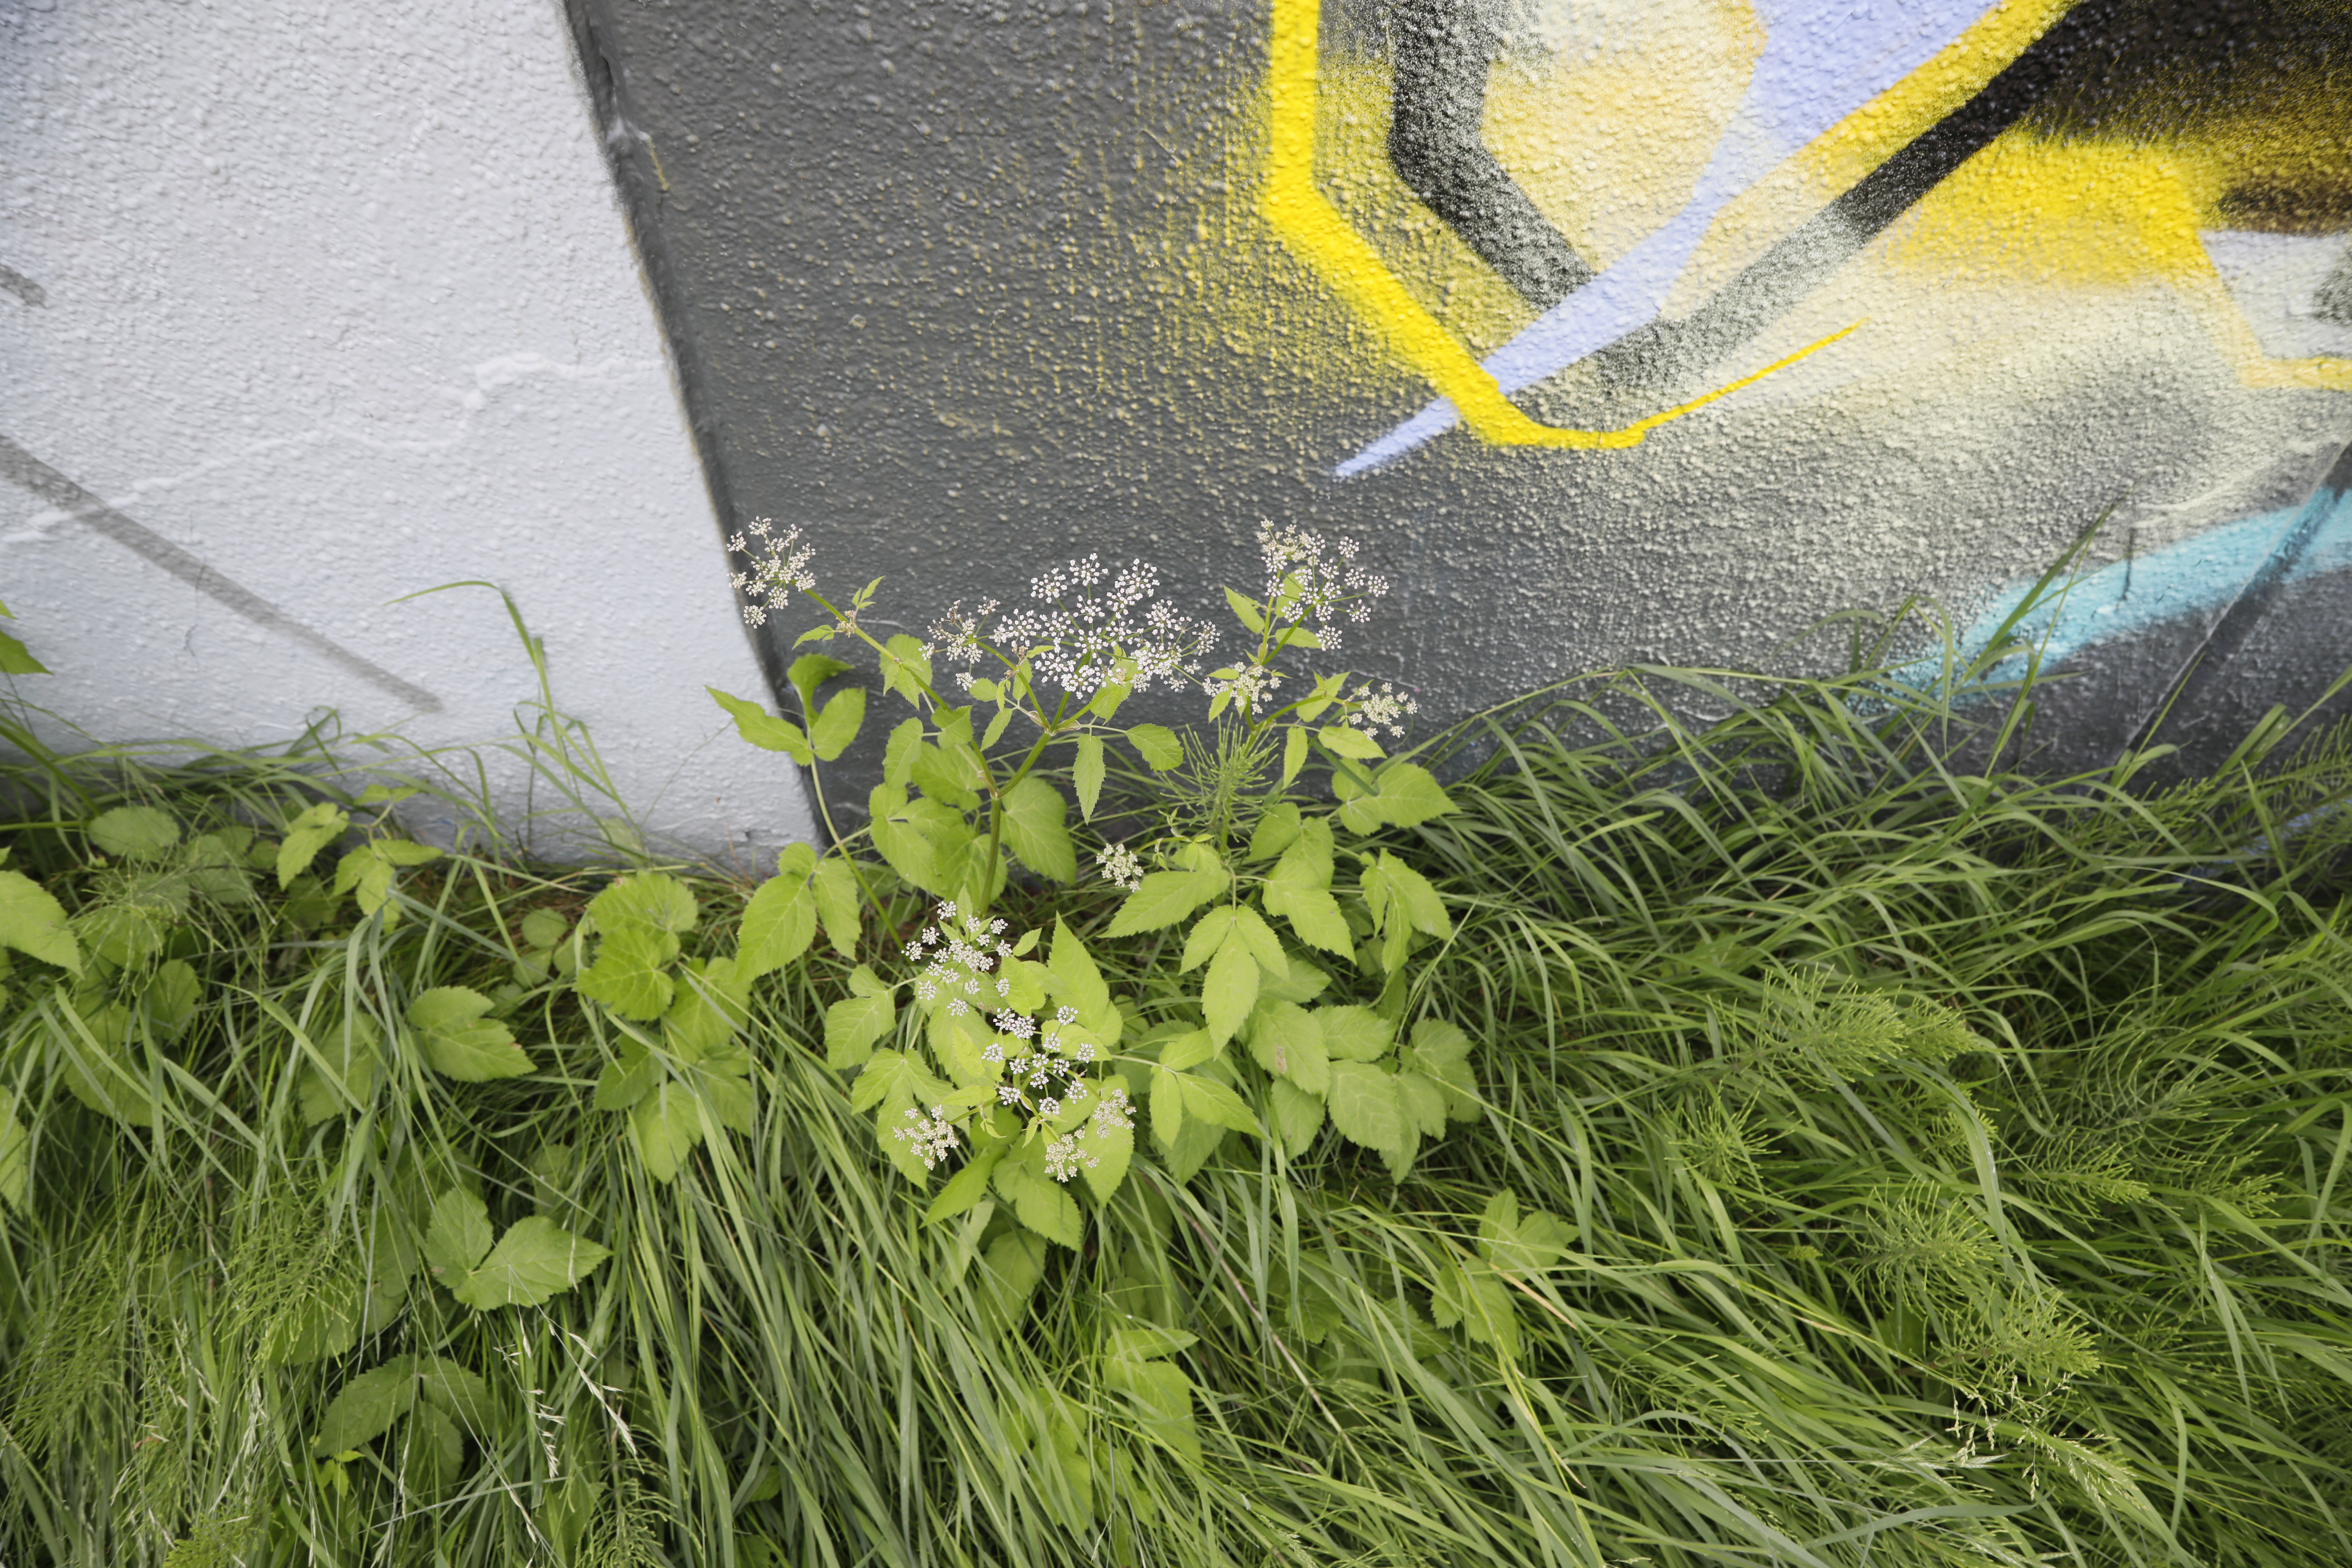
Plant species: Aegopodium podagraria